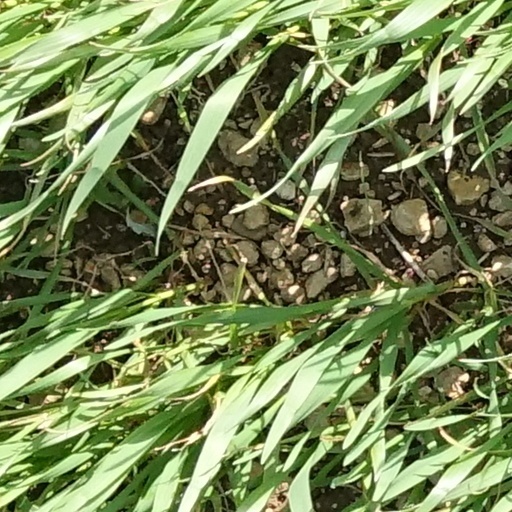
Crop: wheat